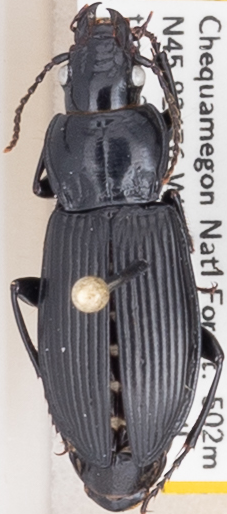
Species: Pterostichus melanarius melanarius
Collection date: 2021-08-24
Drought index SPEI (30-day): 0.578
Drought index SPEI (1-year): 0.144
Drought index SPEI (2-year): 1.242